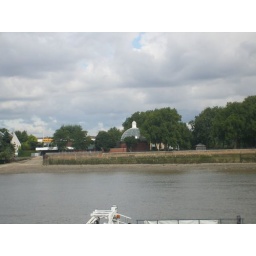
the glass dome is the northern end oif the foot tunnel under the river